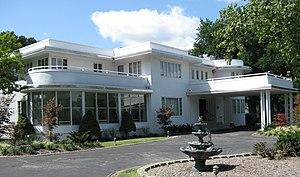
Centralia est une ville des comtés d'Audrain et de Boone, dans le Missouri, aux États-Unis. Située à la limite des deux comtés, elle est incorporée en 1867.